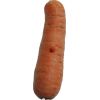
Label: carrot